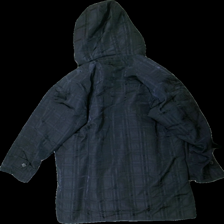
View: back
Type: Winter jacket
Category: Ladies
Brand: Missing
Colors: Black
Material: 51% Polyester 49% Nylon
Cut: Regular
Size: 50
Season: Winter
Damage: damaged zipper
Damage location: middle center
Damage 2: stain
Damage 2 location: bottom center
Price range: <50
Recommended usage: Export
Description: black jacket